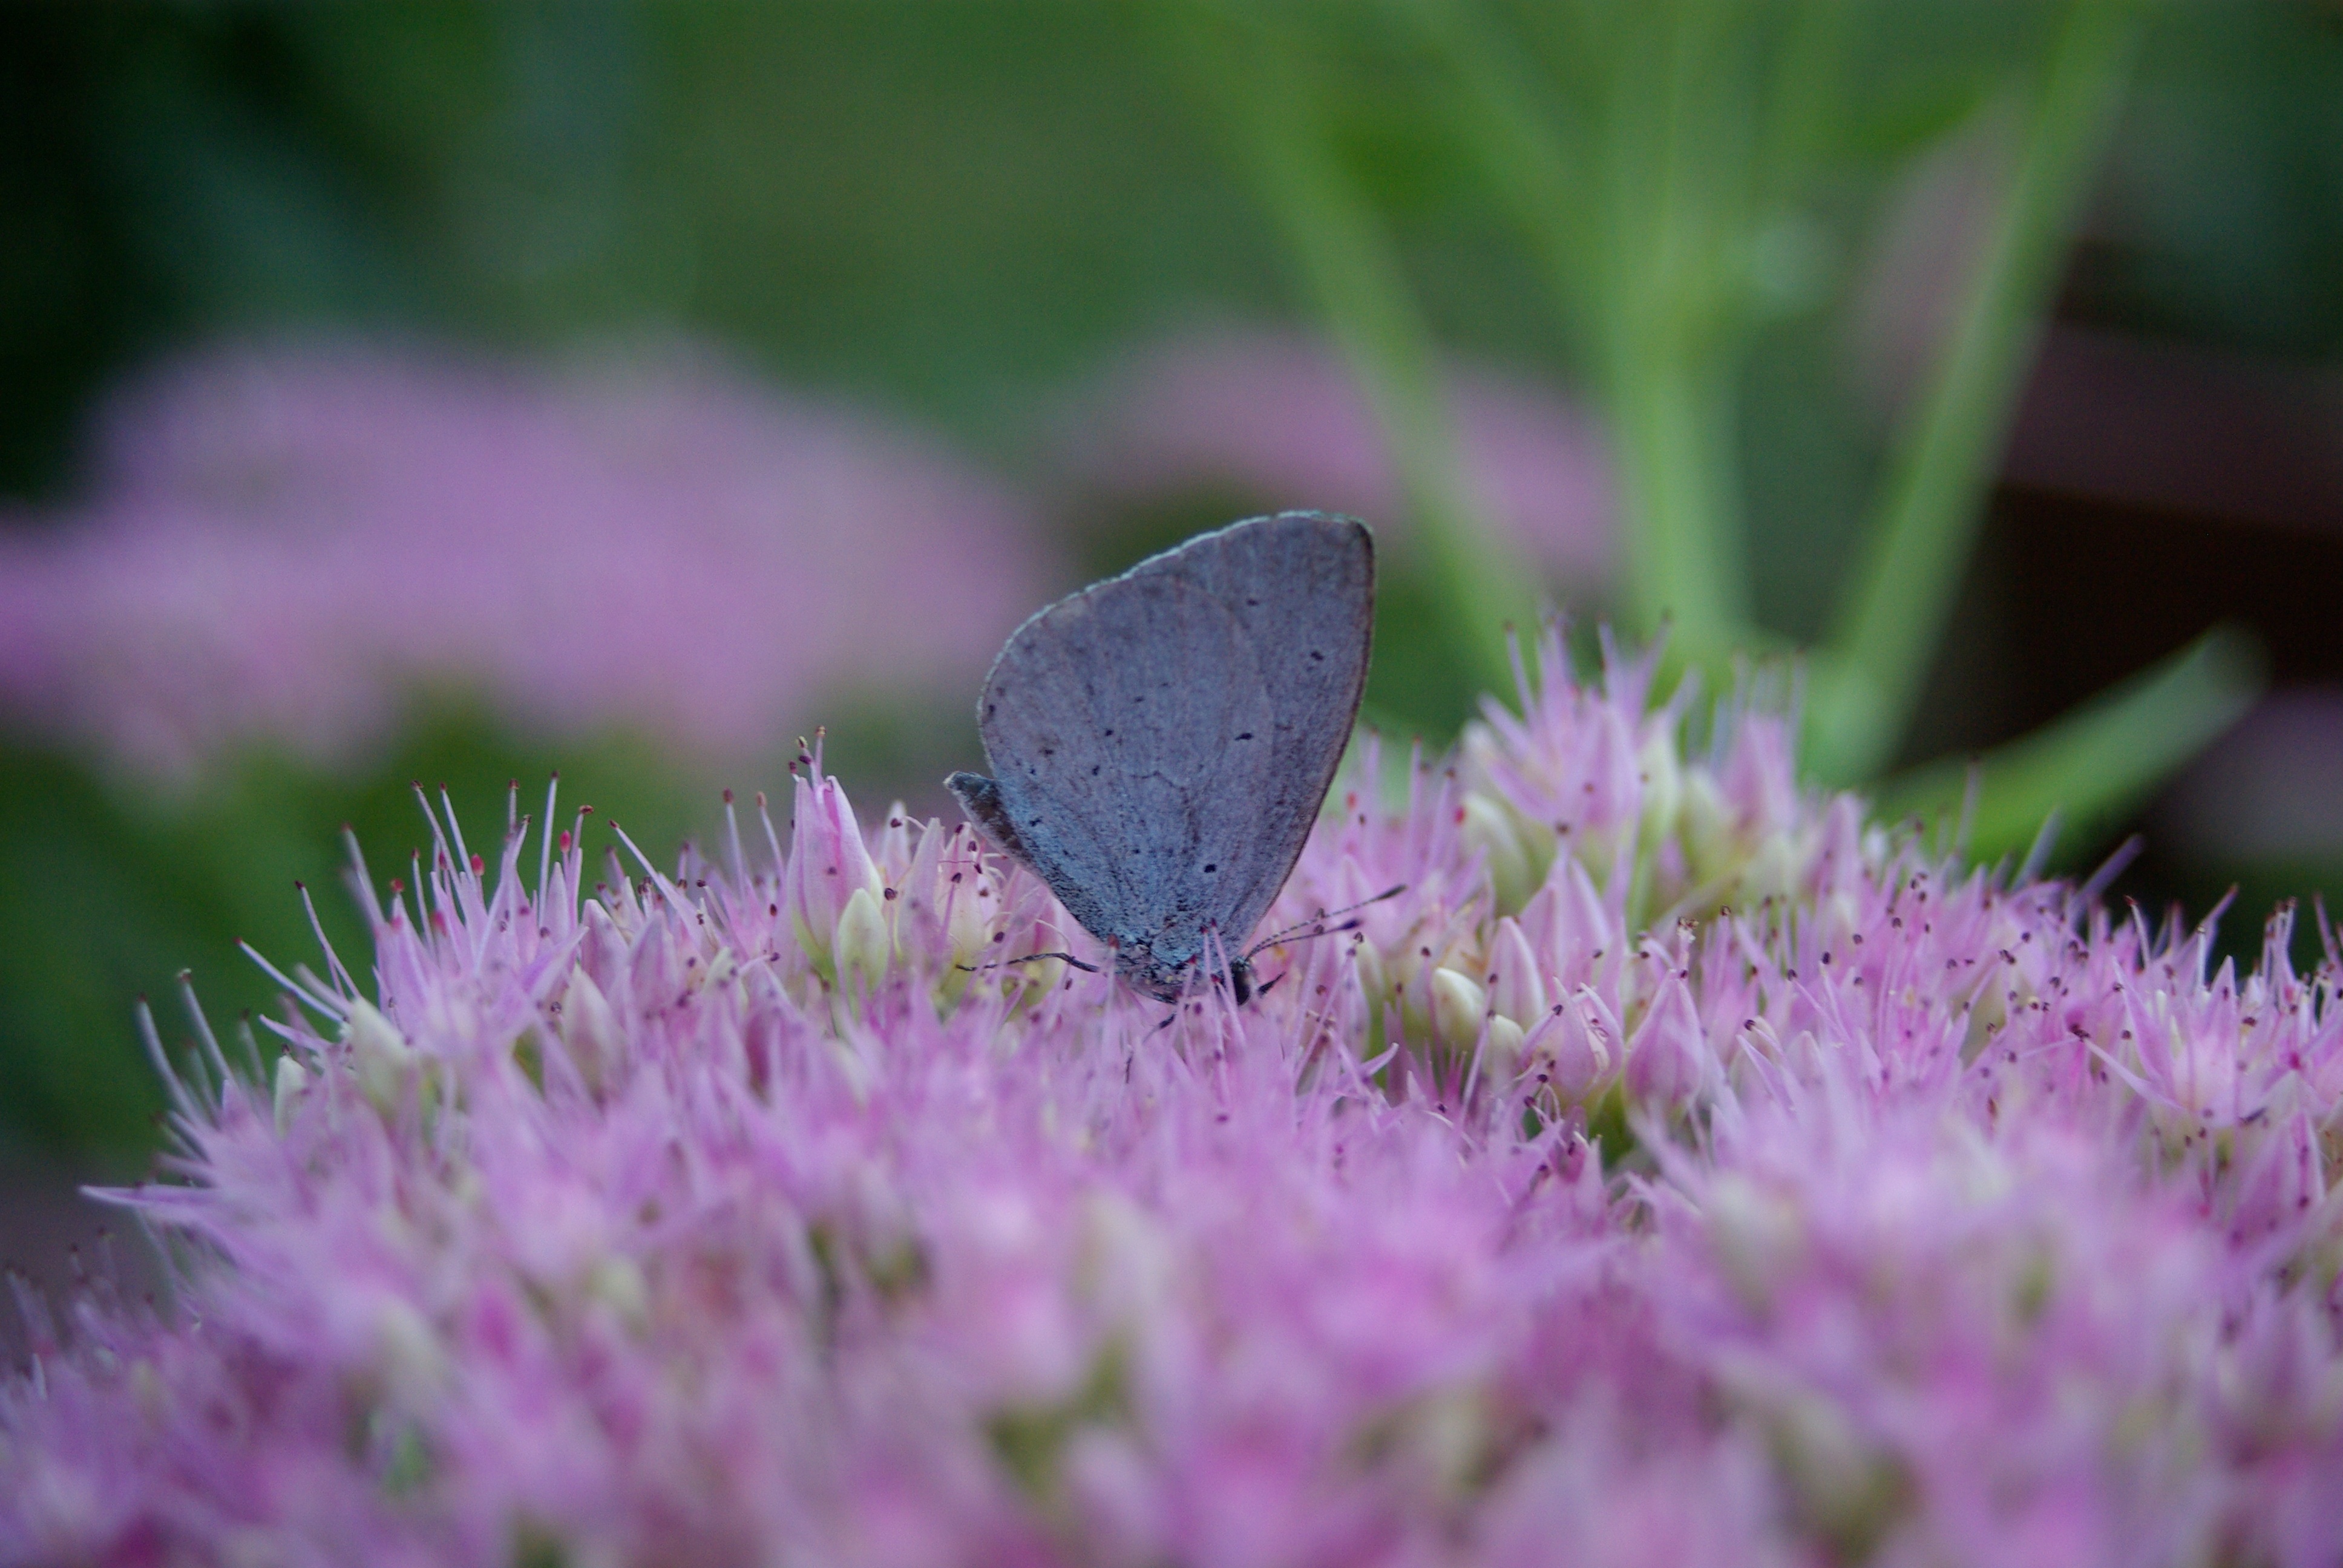
nature, grass, plant, photography, meadow, leaf, flower, petal, green, insect, macro, botany, butterfly, garden, flora, fauna, invertebrate, wildflower, close up, violet, nectar, macro photography, pollinator, moths and butterflies